Kris Gopalakrishnan

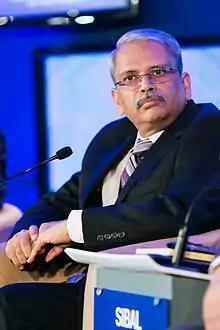
Gopalakrishnan at the World Economic Forum on India in 2012

Senapathy “Kris” Gopalakrishnan is an Indian businessman and the chairman of Axilor Ventures, a startup accelerator. He is one of the co-founders of Infosys, having served as its CEO and managing director from 2007 to 2011 and vice chairman from 2011 to 2014.